Stephon Tuitt

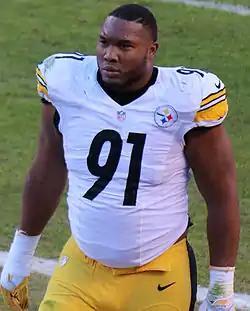
Tuitt with the Pittsburgh Steelers in 2015

Stephon Jakiel Tuitt (born May 23, 1993) is an American former professional football player who was a defensive end for eight seasons with the Pittsburgh Steelers of the National Football League (NFL). He played college football for the Notre Dame Fighting Irish and was selected by the Steelers in the second round of the 2014 NFL draft.